Drugeth family

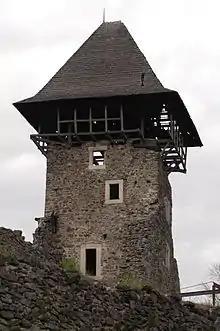
Nevickei Castle in modern-day Ukraine was the property of the Drugeth family.

Philip's older brother, John Drugeth (?–1334) arrived from the Kingdom of Naples to Hungary before Philip's death. King Charles I appointed him to Palatine in 1328. He was also the head of the Counties Bács (1330–1333), Fejér, Somogy, Tolna, Ung and Zemplén (1328–1333) and castellan of Óbuda (1328). The king granted him the Nevicke Castle in 1332. In 1333, he returned to Naples.